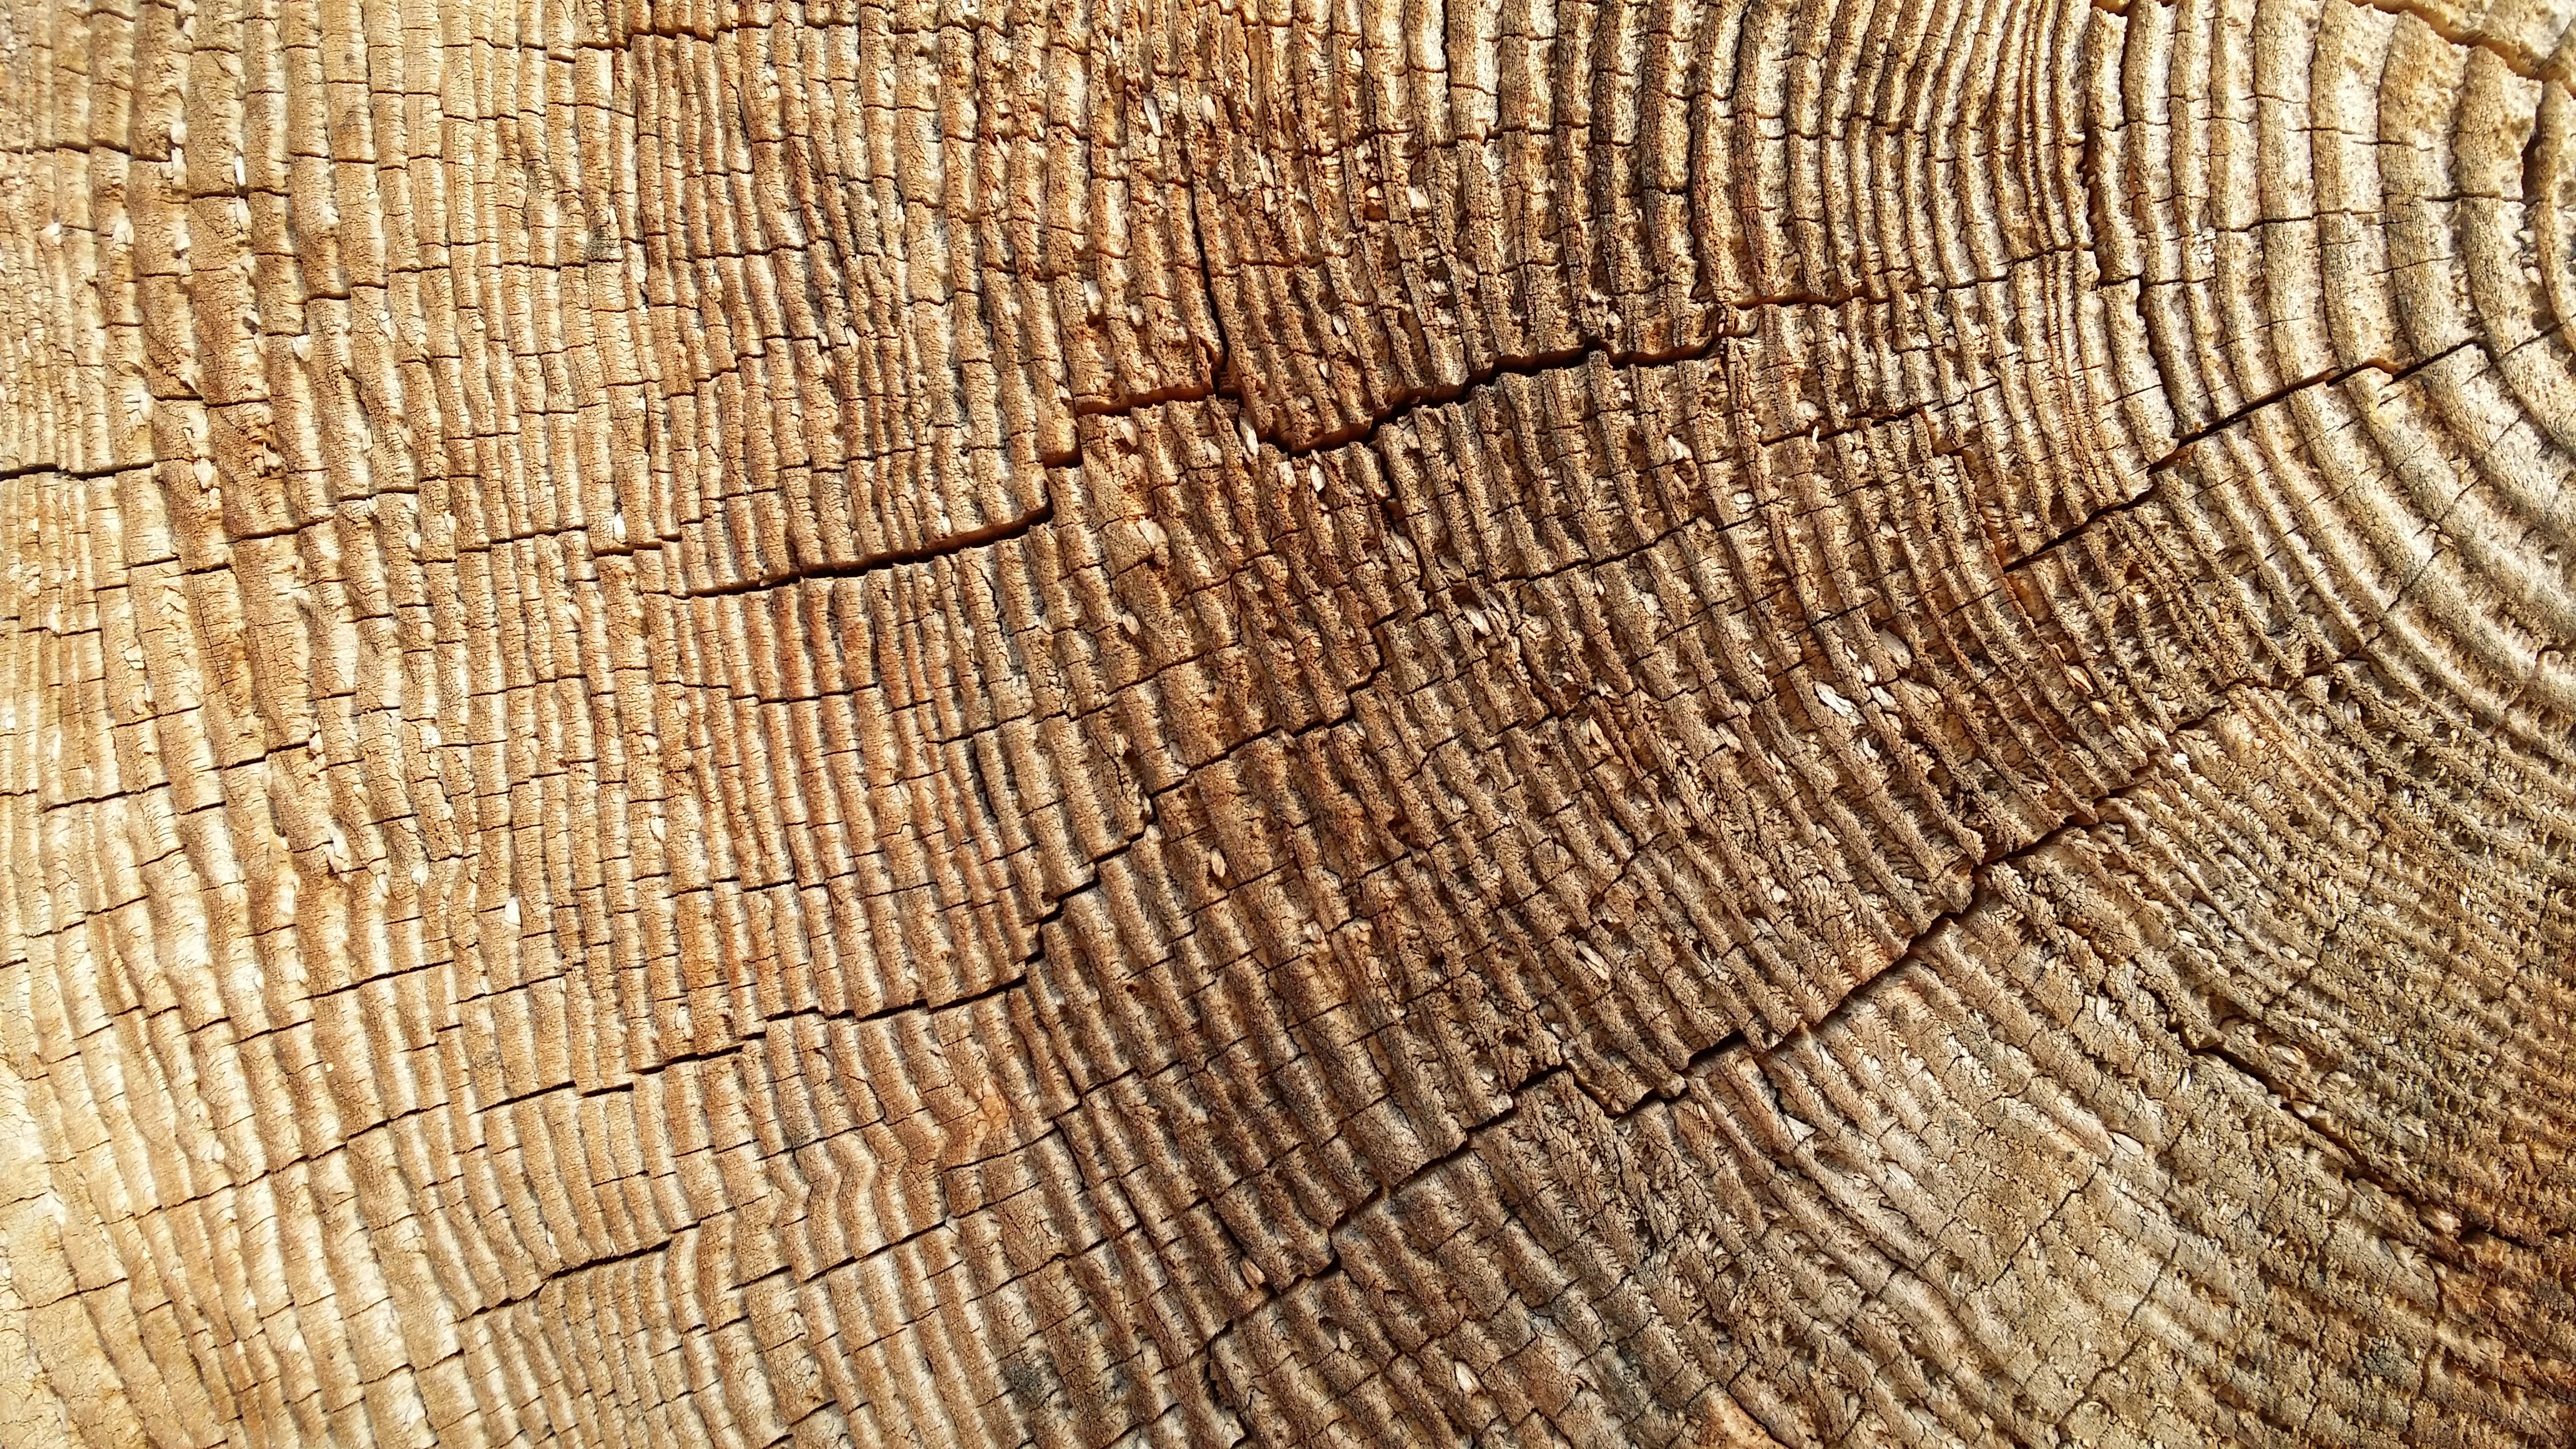
tree, branch, plant, wood, texture, leaf, floor, trunk, wall, pattern, soil, lumber, close up, shape, cross section, invoice, flooring, cross section of the trunk, ancient history, grass family